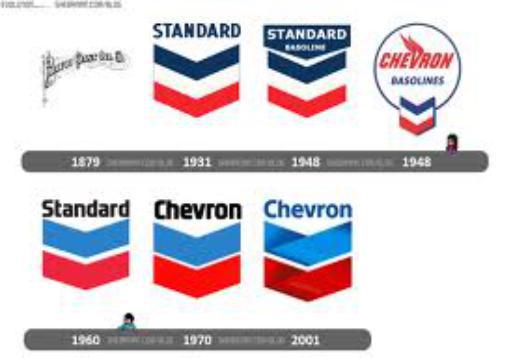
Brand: Chevron
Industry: Transportation